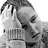
Emotion: sad